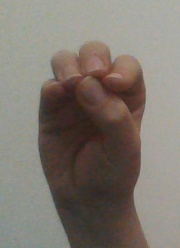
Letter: ha